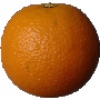
Label: Orange 1